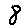
Label: 8